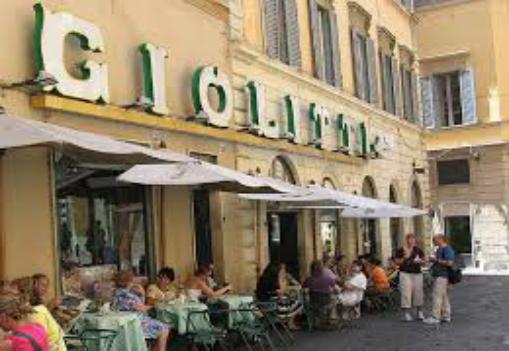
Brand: Giolitti
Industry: Food